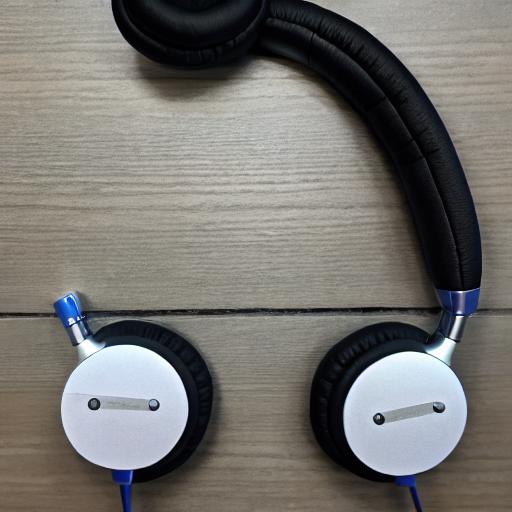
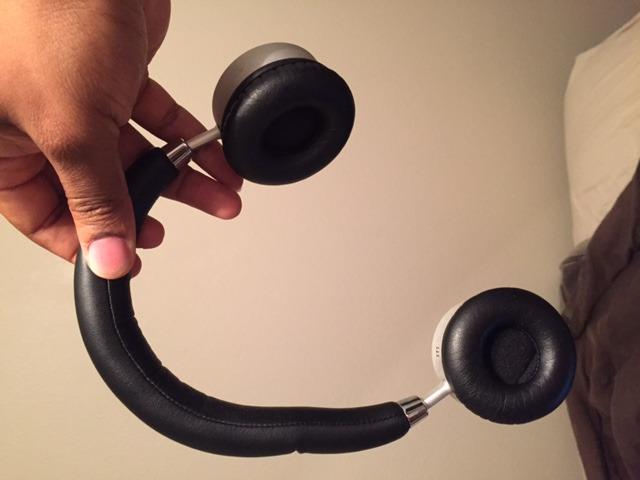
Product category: headphones
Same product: no